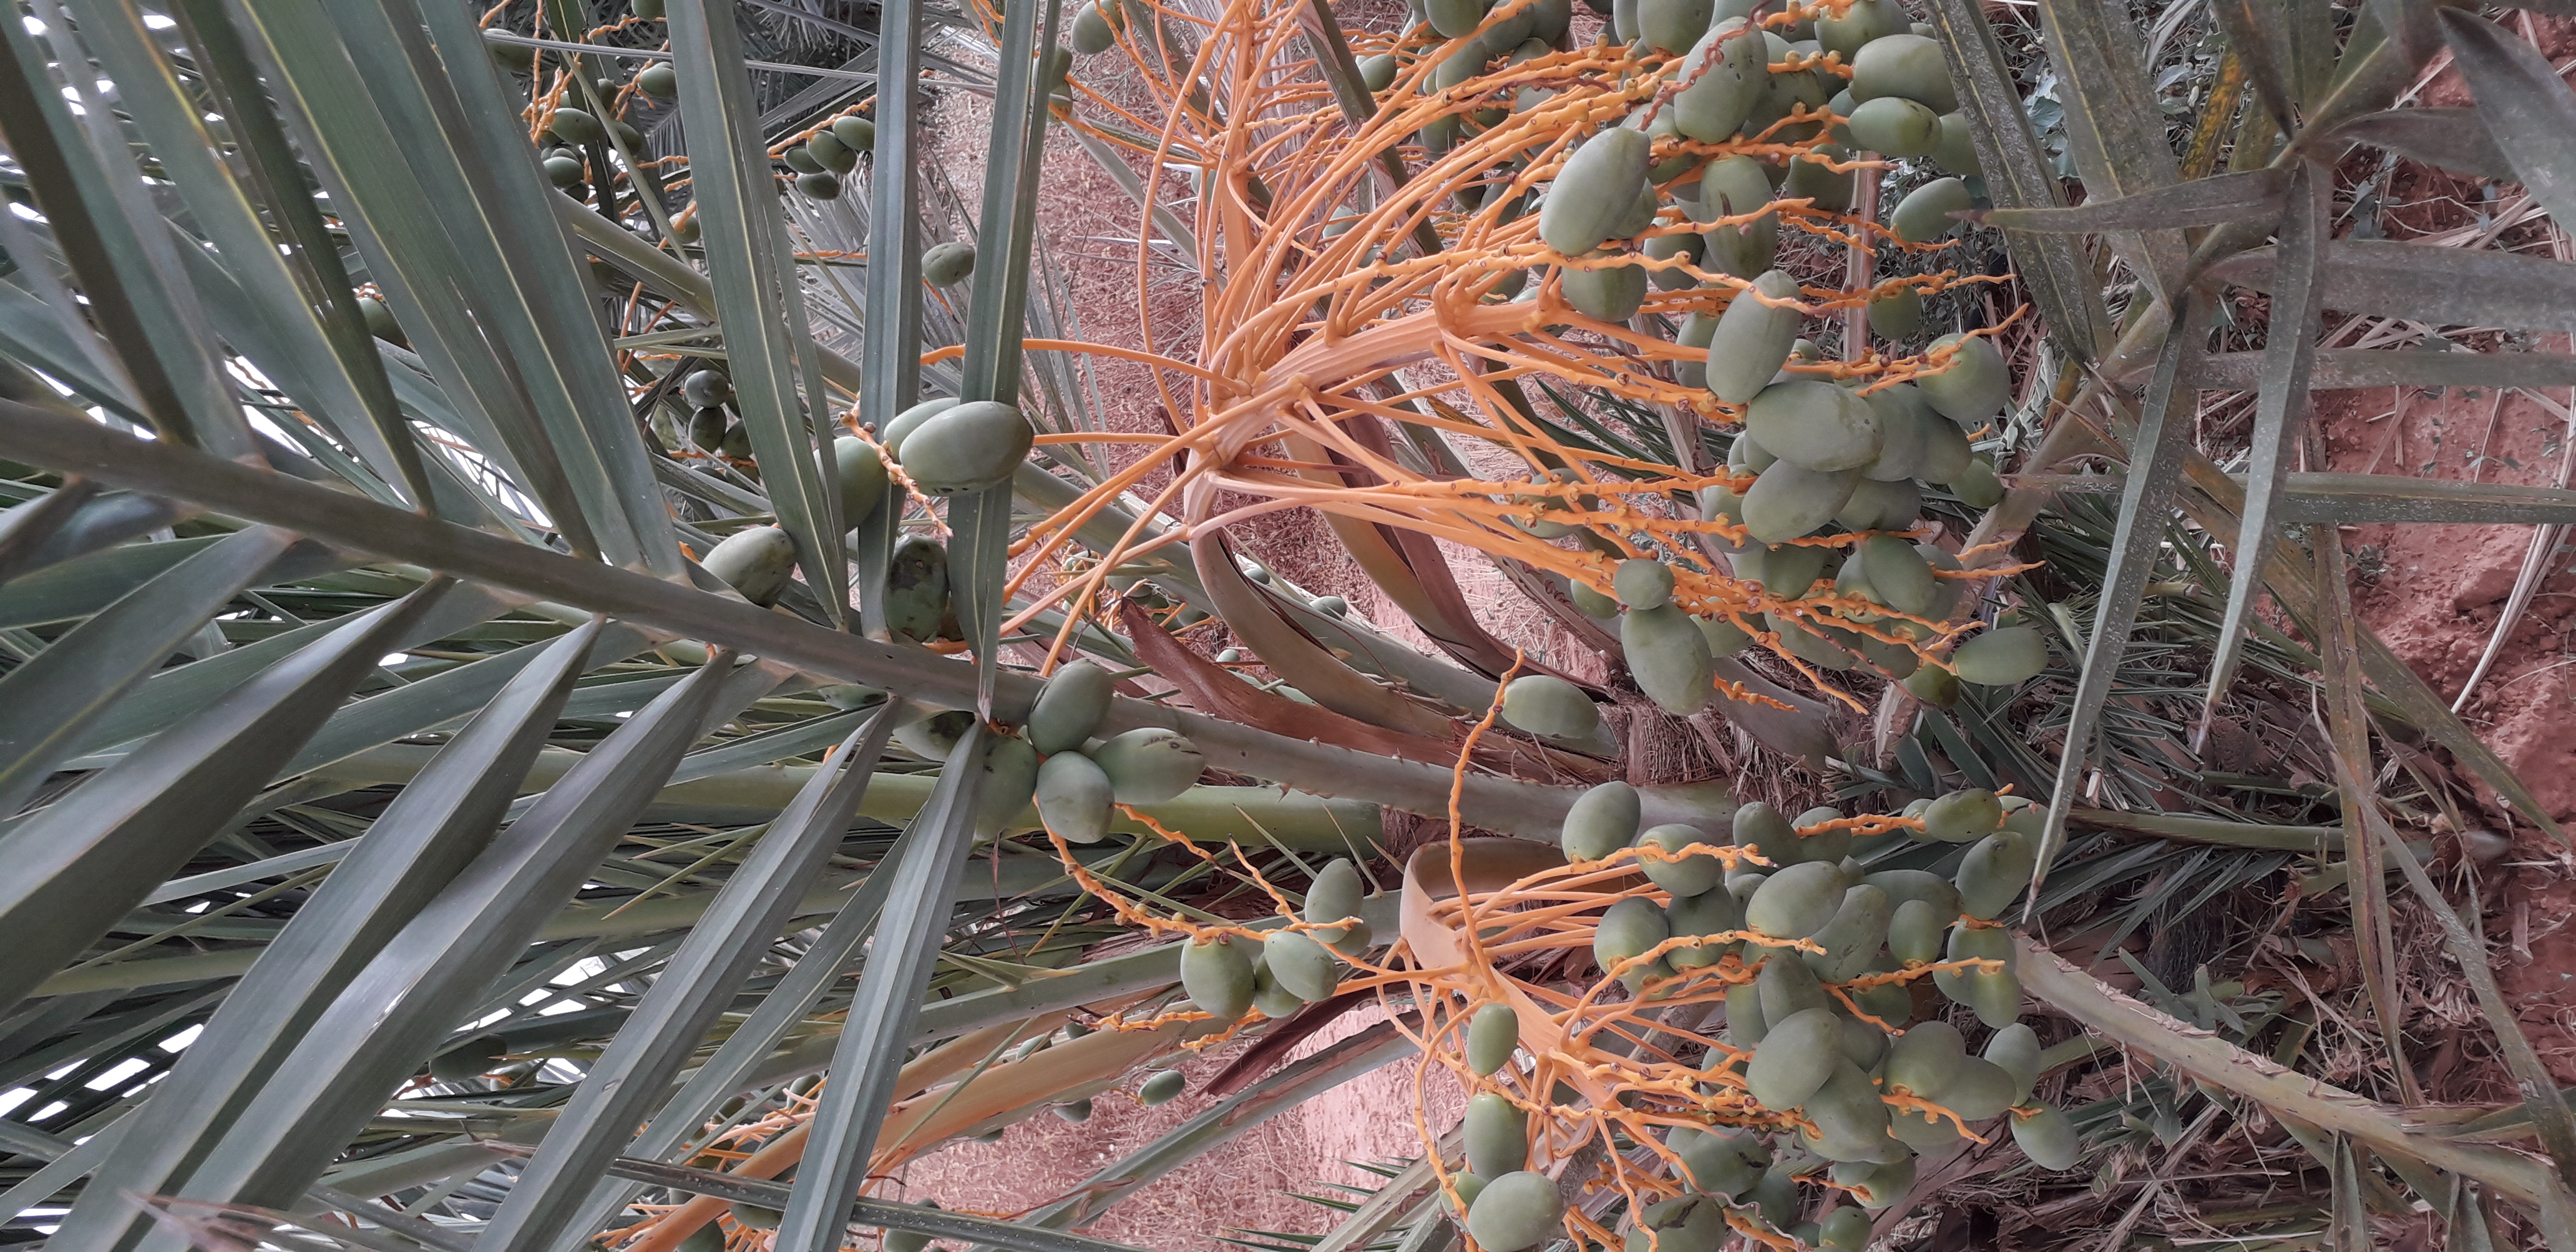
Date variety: Boumajhoul